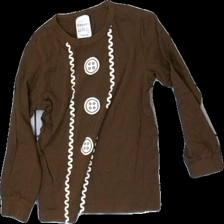
View: front
Type: Top
Category: Children
Brand: Kappahl
Colors: Brown, White
Material: 100% cotton
Pattern: Other
Cut: Regular, C-collar
Size: 110
Season: All
Price range: 50-100
Recommended usage: Reuse